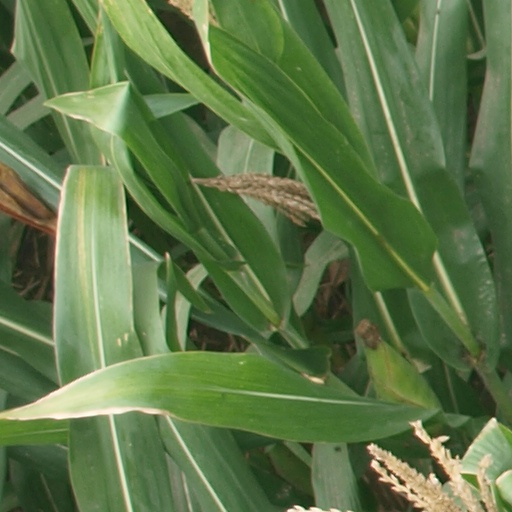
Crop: maize; corn